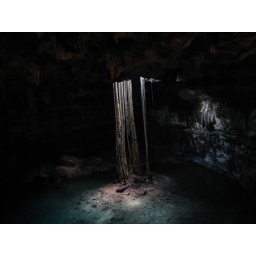
Tree roots extend down from the hole in the cenote's roof to the water below